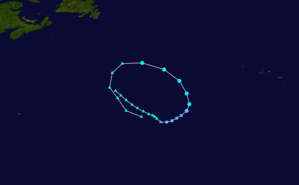
La saison cyclonique 2017 dans l'océan Atlantique nord devait s'étendre officiellement du 1ᵉʳ juin au 30 novembre 2017 selon la définition de l'Organisation météorologique mondiale. Elle fait partie de la série de catastrophes environnementales de l'été 2017. C'est la première année que le National Hurricane Center américain a commencé à émettre des avis et avertissements pour des « cyclones tropicaux potentiels », des perturbations qui n'ont pas encore atteint au moins le stade de dépressions tropicales mais qui ont une probabilité élevée de le devenir et qui peuvent causer des effets importants aux terres dans les 48 heures suivantes. Les avis pour ces tempêtes potentielles auront le même contenu que les avis normaux mais incluront la probabilité de développement.